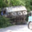
Label: truck